Antonio Herrezuelo

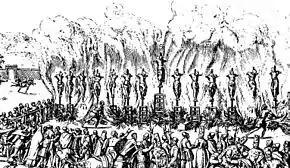
Cremation of the convicted on 21st May 1559 in Valladolid

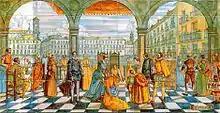
Presentation of Juan de Austria on the occasion of the Autodafé

From the Inquisition building next to the square, gunmen opened a passage through the crowd, followed by the prisoners guarded by officers of the Inquisition. The width of the processional path was staked, so that the prisoners could walk side by side in threes. Almost all bore signs of evident torture. In the foreground a cross wrapped in black cloth was carried, with the red flag of the Inquisition, bearing the names of the Pope and the King; these items were finally stowed on their own scaffolding. Leading the prisoners were the five siblings, including two clergymen and a nun. (For details see chapter "Some other condemned".) The highest place on the stage received Dr Augustino de Cazalla, preacher and leader of the evangelical community of Valladolid and former chaplain to Charles V, then came his brother Francisco de Cazalla. Next to him was an effigy of a woman standing on a wooden box, dressed like the prisoners. The effigy represented Leonor de Vivero, the mother of the five siblings who had died in the prison. The box contained her remains. Her corpse was to be burnt together with her children. The inquisitors sat under a canopy, opposite was an altar, on which stood a crucifix, candlesticks and the other altars for the sacrifice of the mass. Next to it was a pulpit from which Melchior Cano, a well-known, learned Dominican and Bishop of the Canaries, gave the one-hour sermon for the autodafé.